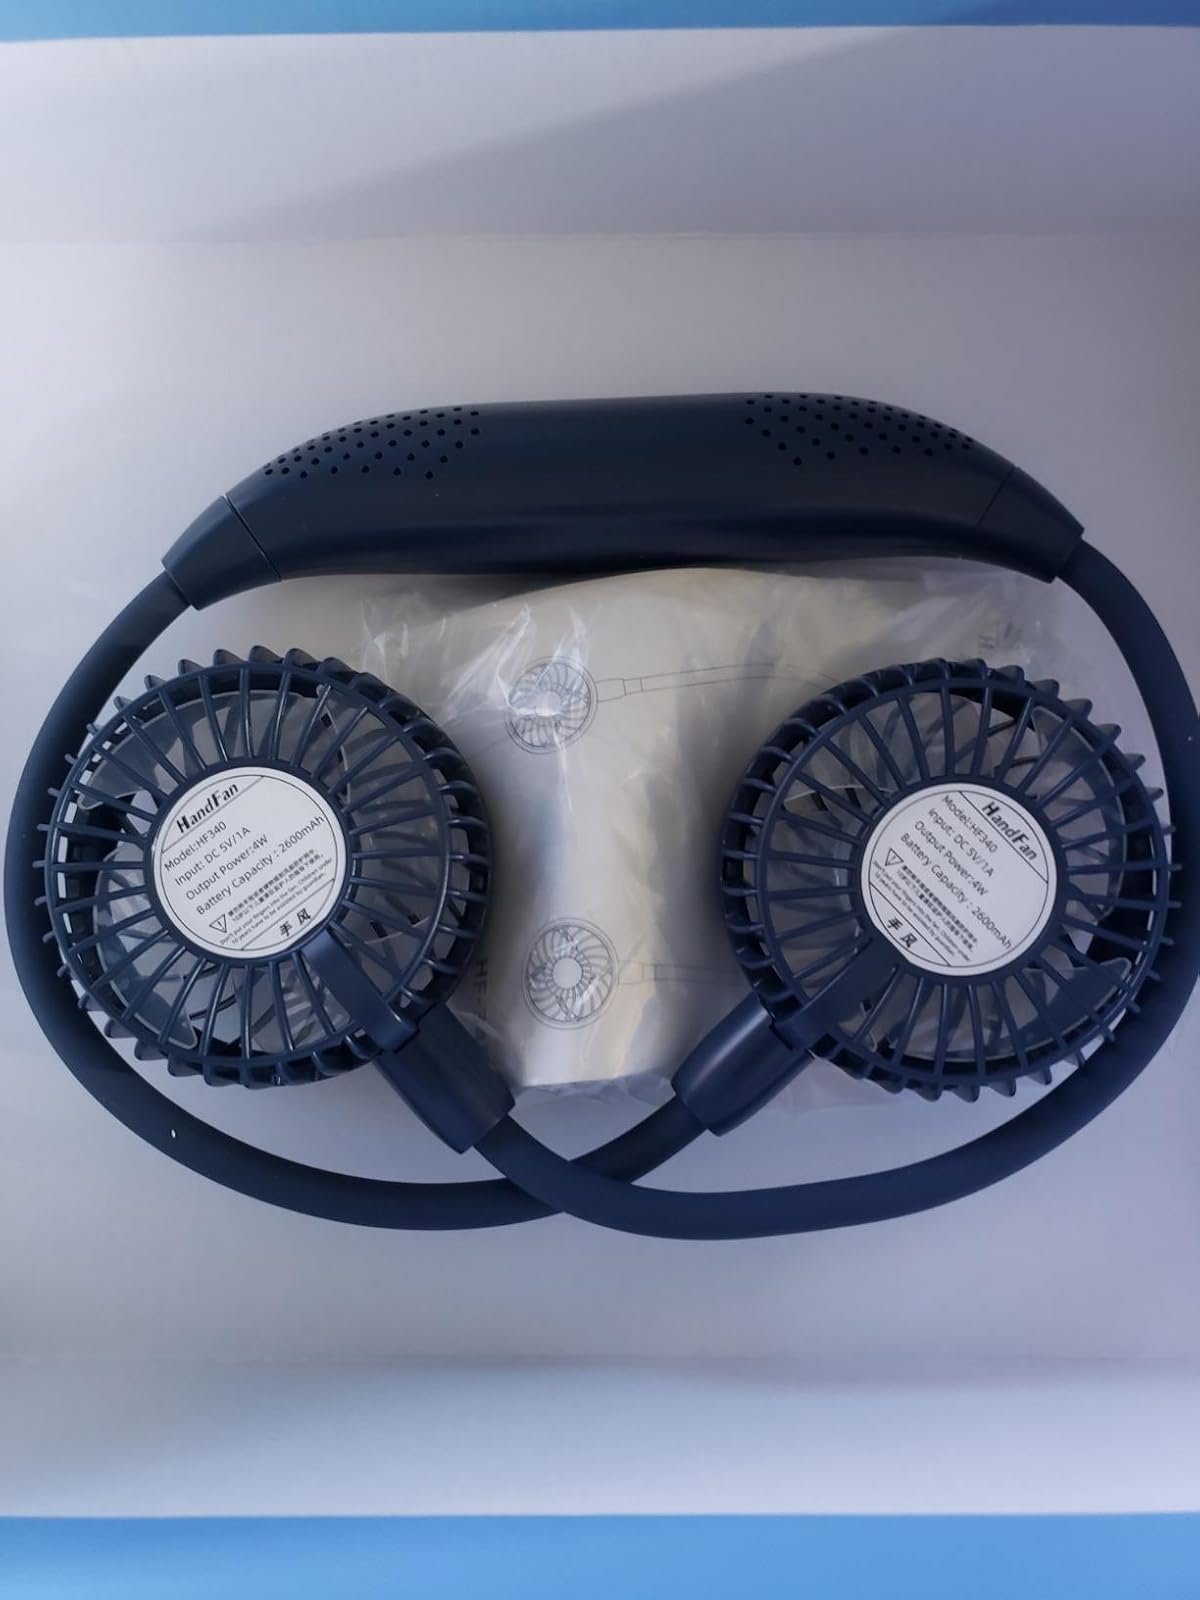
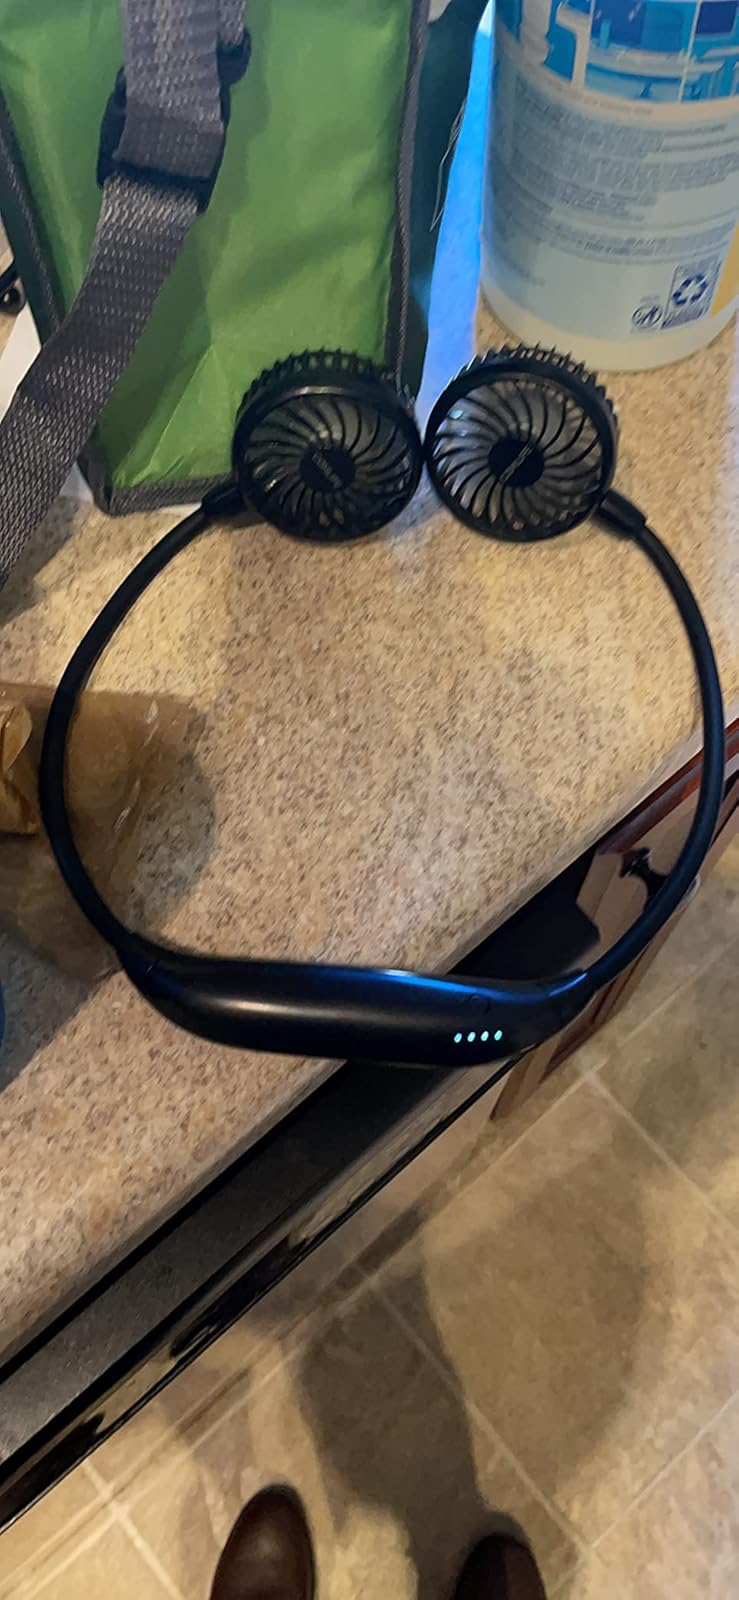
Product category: fan
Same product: yes